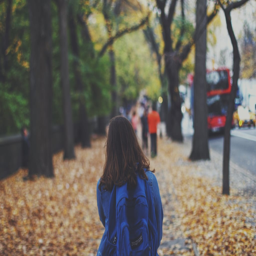
go outside for a walk .